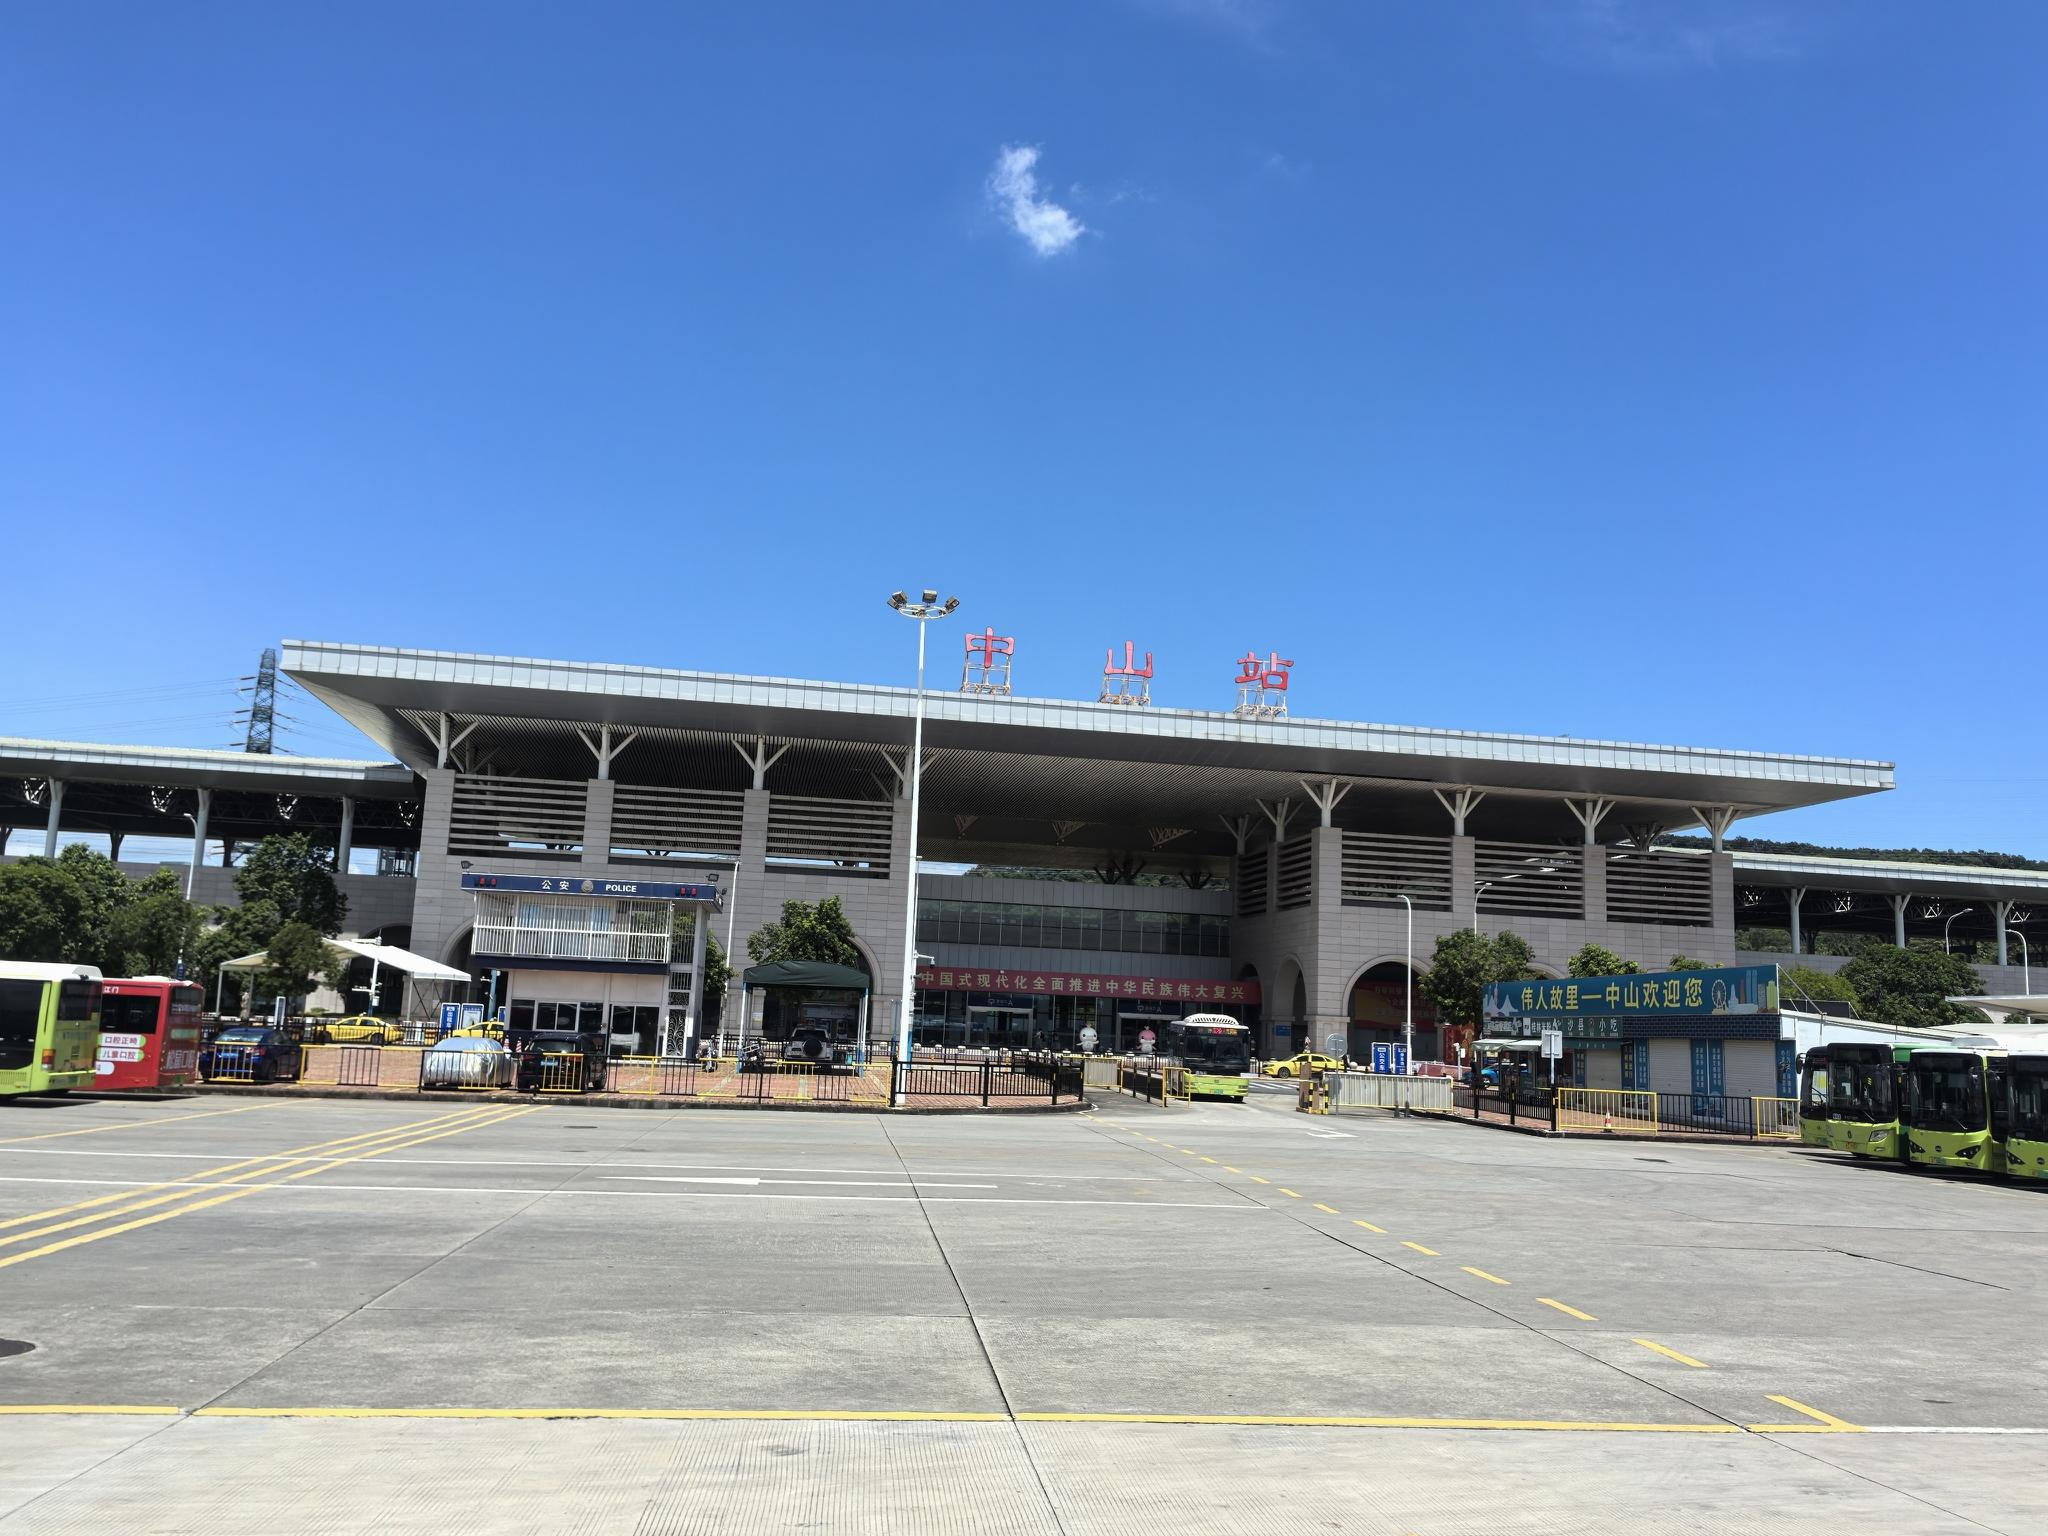
地标名称：中山站